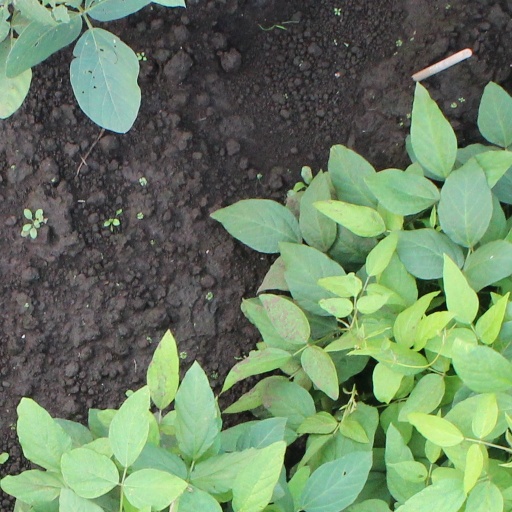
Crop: soybean